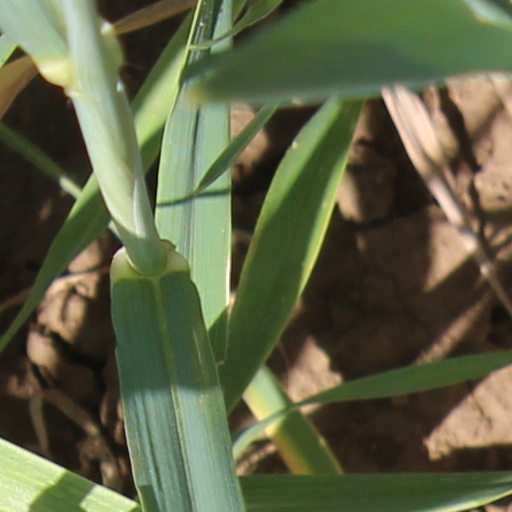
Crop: wheat